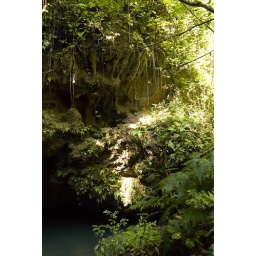
Interesting rock formations at the Blue Hole just above where the river disappears underground again.